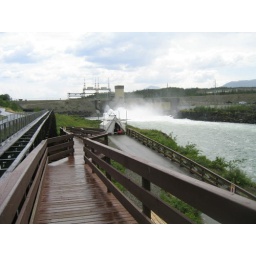
Longest wooden fish ladder in the world